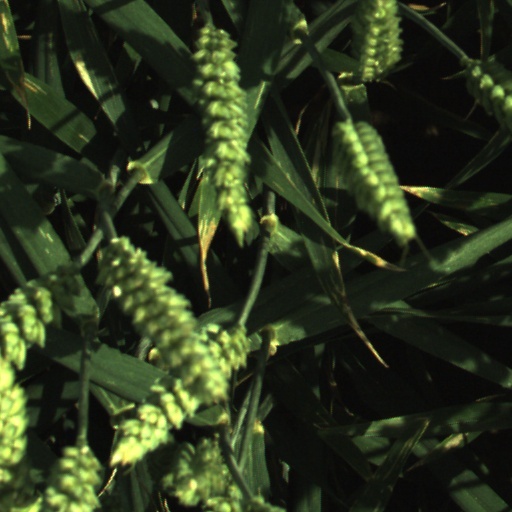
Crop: wheat